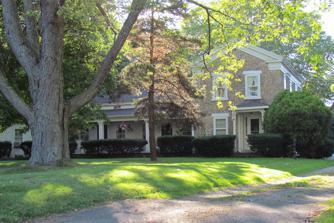
Building: Chase Cobblestone Farmhouse
Country: United States of America
Year built: 1836
Historic house in New York, United States United States historic place Chase Cobblestone Farmhouse U.S. National Register of Historic Places Show map of New York Show map of the United States Nearest city Hilton, New York Coordinates 43°15′21″N 77°45′21″W / 43.25583°N 77.75583°W / 43.25583; -77.75583 Area 54 acres (22 ha) Built 1836 Architect Chase, Isaac Architectural style Greek Revival MPS Cobblestone Architecture of New York State MPS NRHP reference No. 95001279 Added to NRHP November 7, 1995 Chase Cobblestone Farmhouse , also known as the Chase-Flack Farmhouse, is a historic home located at the Village of Hilton in Monroe County, New York , United States. It is a vernacular Greek Revival style cobblestone farmhouse built about 1836. It is constructed of rather small sized field cobbles and is one of ten surviving cobblestone buildings in the Town of Parma . It was listed on the National Register of Historic Places in 1995. References